Golf Mill Shopping Center

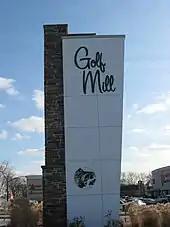
Sign along roadside in 2010

General Growth Properties took over the management of the Golf Mill Shopping Center in 1994.